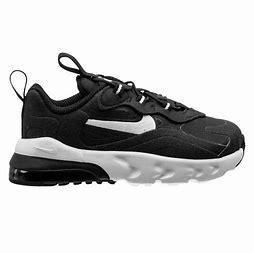
Brand: Nike
Model: Air Max 270 Rt